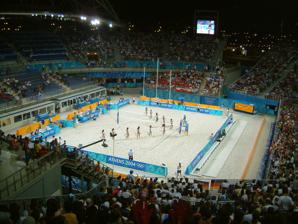
Building: Faliro Olympic Beach Volleyball Centre
Country: Greece
Year built: 2004
Beach volleyball stadium in Athens, Greece During the 2004 Olympics The Faliro Olympic Beach Volleyball Centre is a stadium in the Faliro Coastal Zone Olympic Complex that hosted the beach volleyball competition for the 2004 Summer Olympics in Athens, Greece . The stadium holds a total of 9,600 individuals, though the public seating capacity was limited to 7,300 during the Olympics. The stadium was officially opened on August 2, 2004, a few weeks before the Olympics, though test events were held at the site a year earlier. After the Olympics As of August 2014, the venue was in a state of disuse, and was overgrown with plants. On May 8, 2016 Hellenic Parliament passed law by which Centre was given to Ministry of Justice, Transparency and Human Rights . The stadium is proposed to become rebuilt to a courtroom. See also Faliro Coastal Zone Olympic Complex References